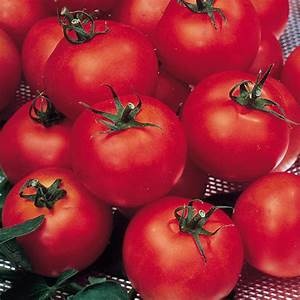
Label: tomato